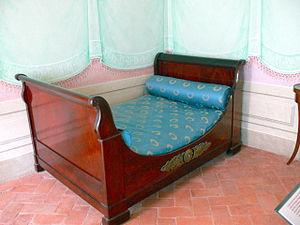
Lit de travers en bateau, de style Empire, Portoferraio, Villa di San Martino, Ile d'Elbe, Italy